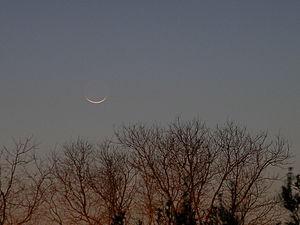
Fin croissant de lune (hilal) marquant le début du mois du Ramadan dans le calendrier lunaire hégirien.